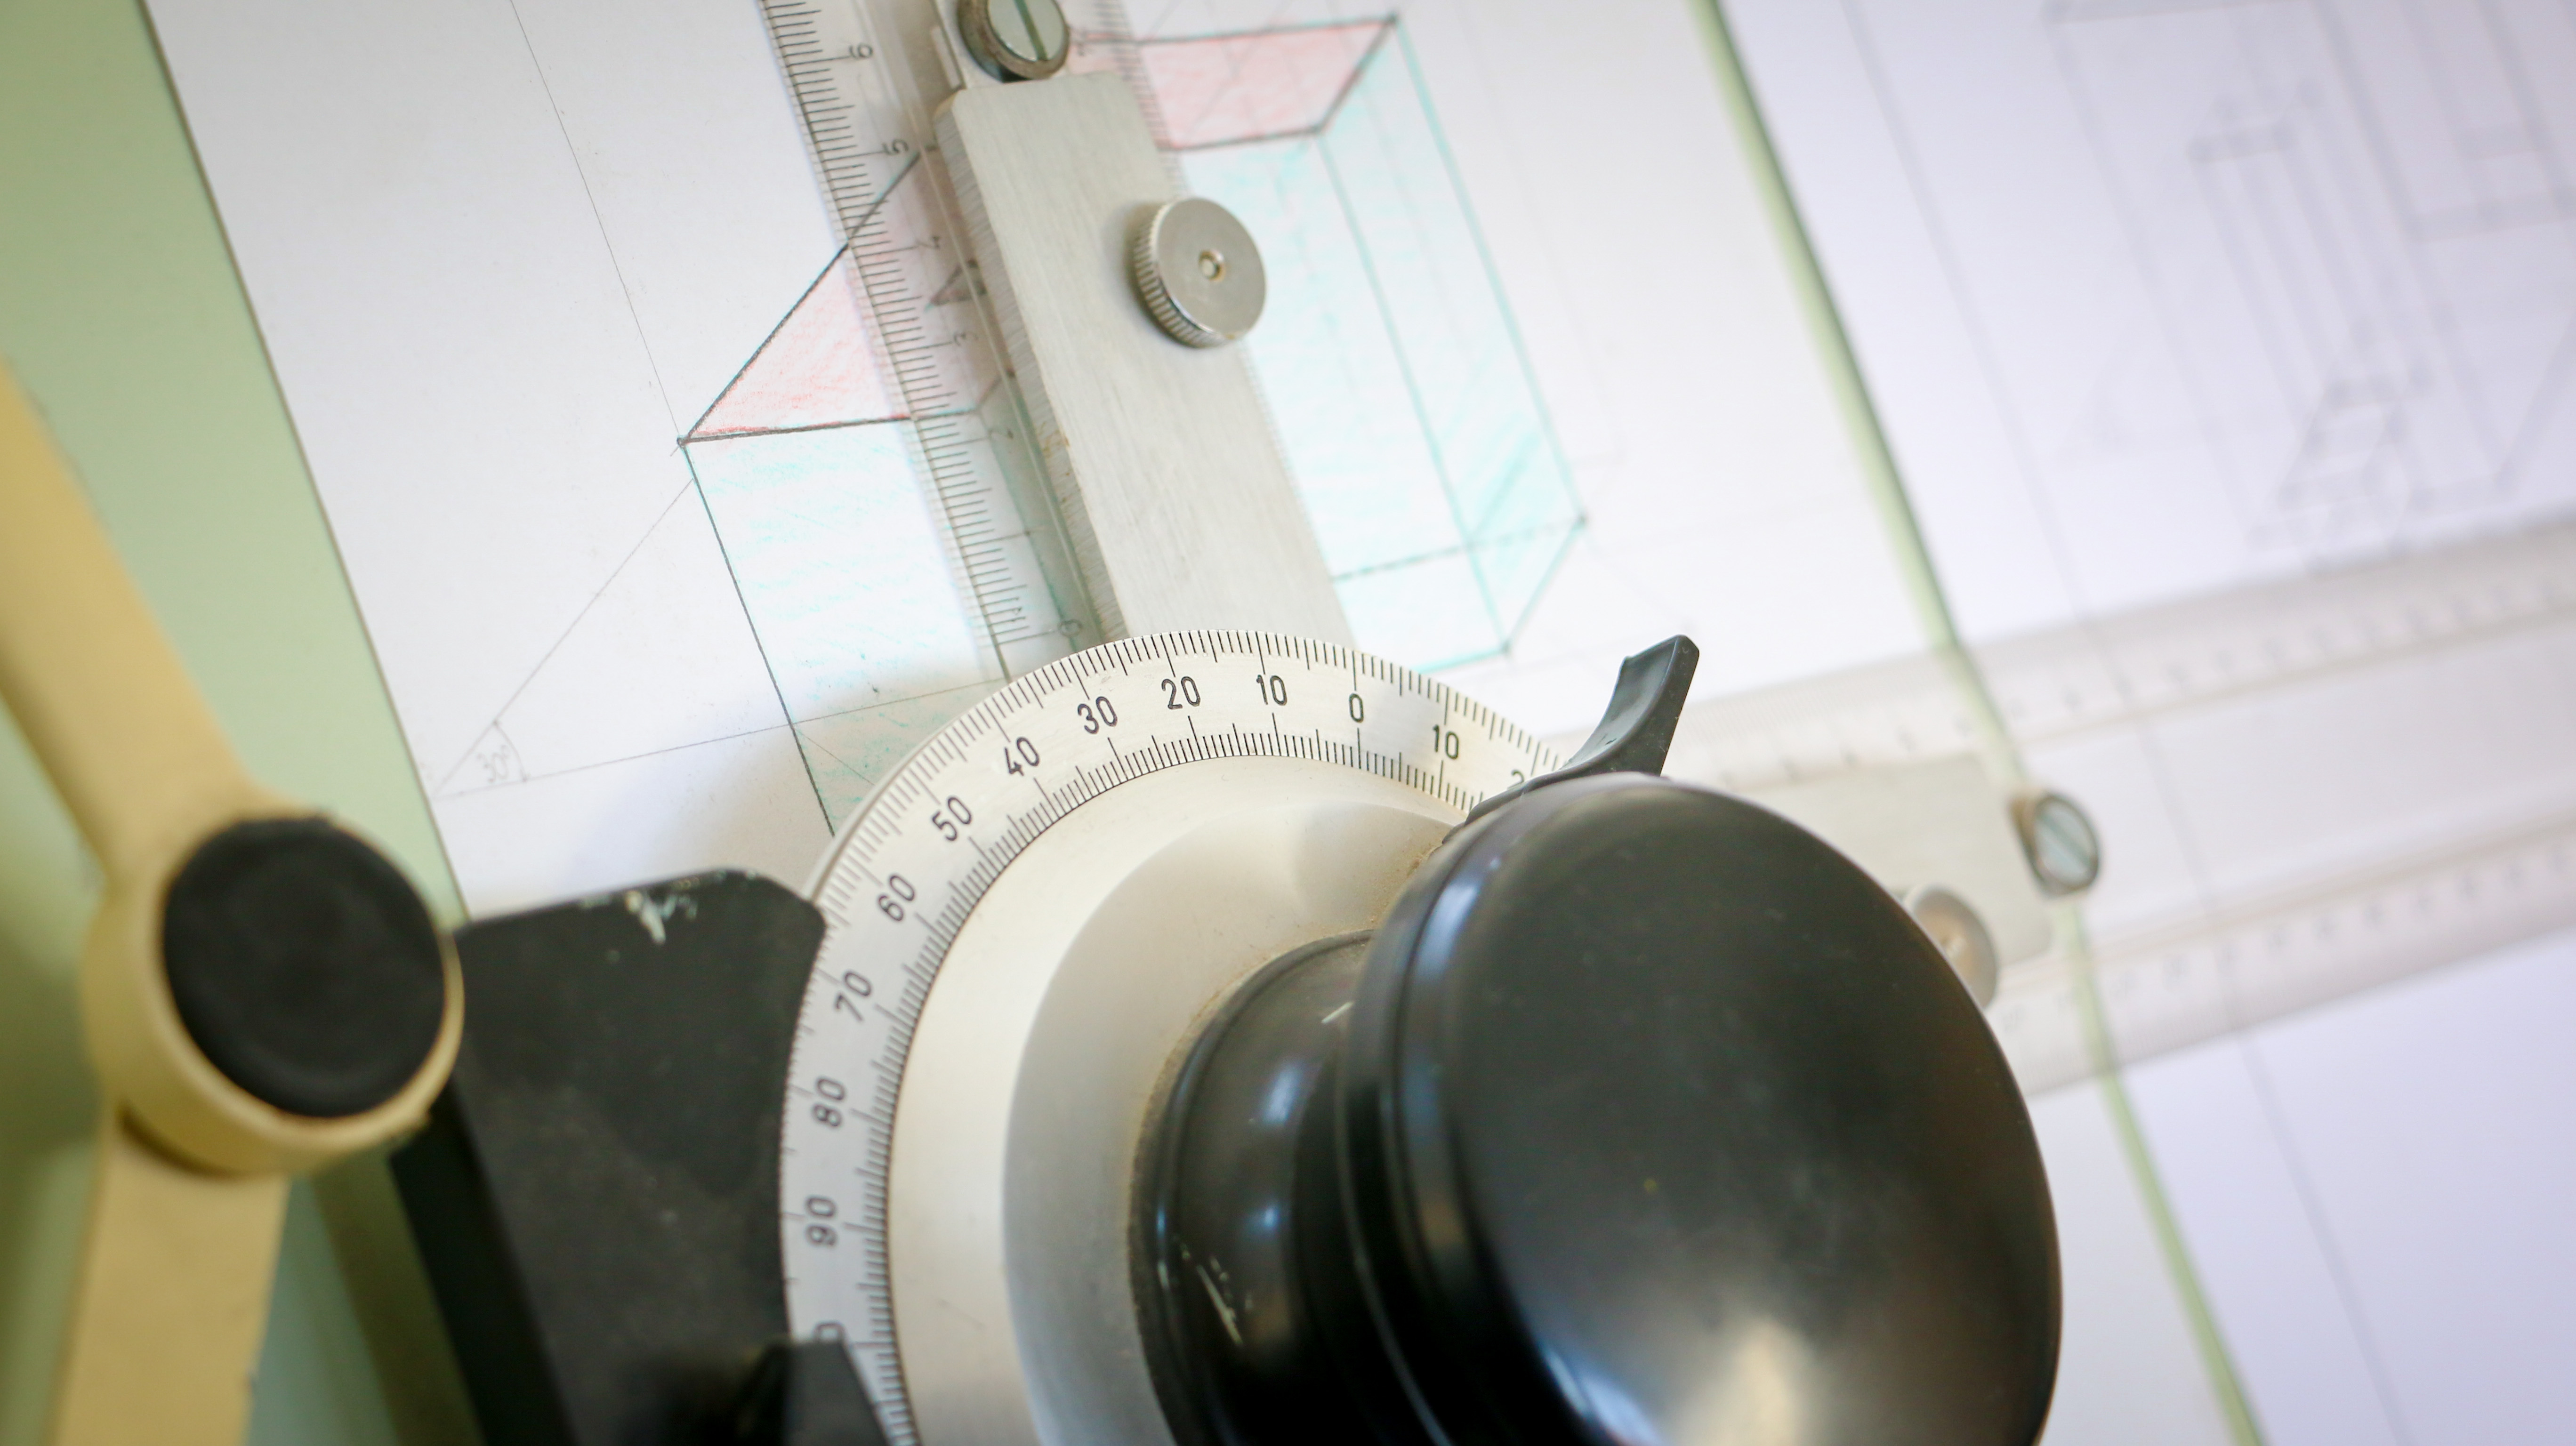
light, white, wheel, green, ruler, room, paper, lighting, circle, product, drawing, design, draw, shape, man made object